Child development

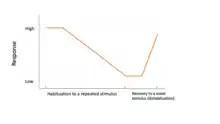
Typical pattern of habituation

Another unique way to study infants' cognition is through habituation, which is the process of repeatedly showing a stimulus to an infant until they give no response. Then, when infants are presented with a novel stimulus, they show a response, which reveals patterns of cognition and perception. Using this study method, many different cognitive and perceptual ideas can be studied. Looking time, a common measure of habituation, is studied by recording how long an infant looks at a stimulus before they are habituated to it. Then, researchers record if an infant becomes dishabituated to a novel stimulus. This method can be used to measure preferences infants, including preferences for colors, and other discriminatory tasks, such as auditory discrimination between different musical excerpts.